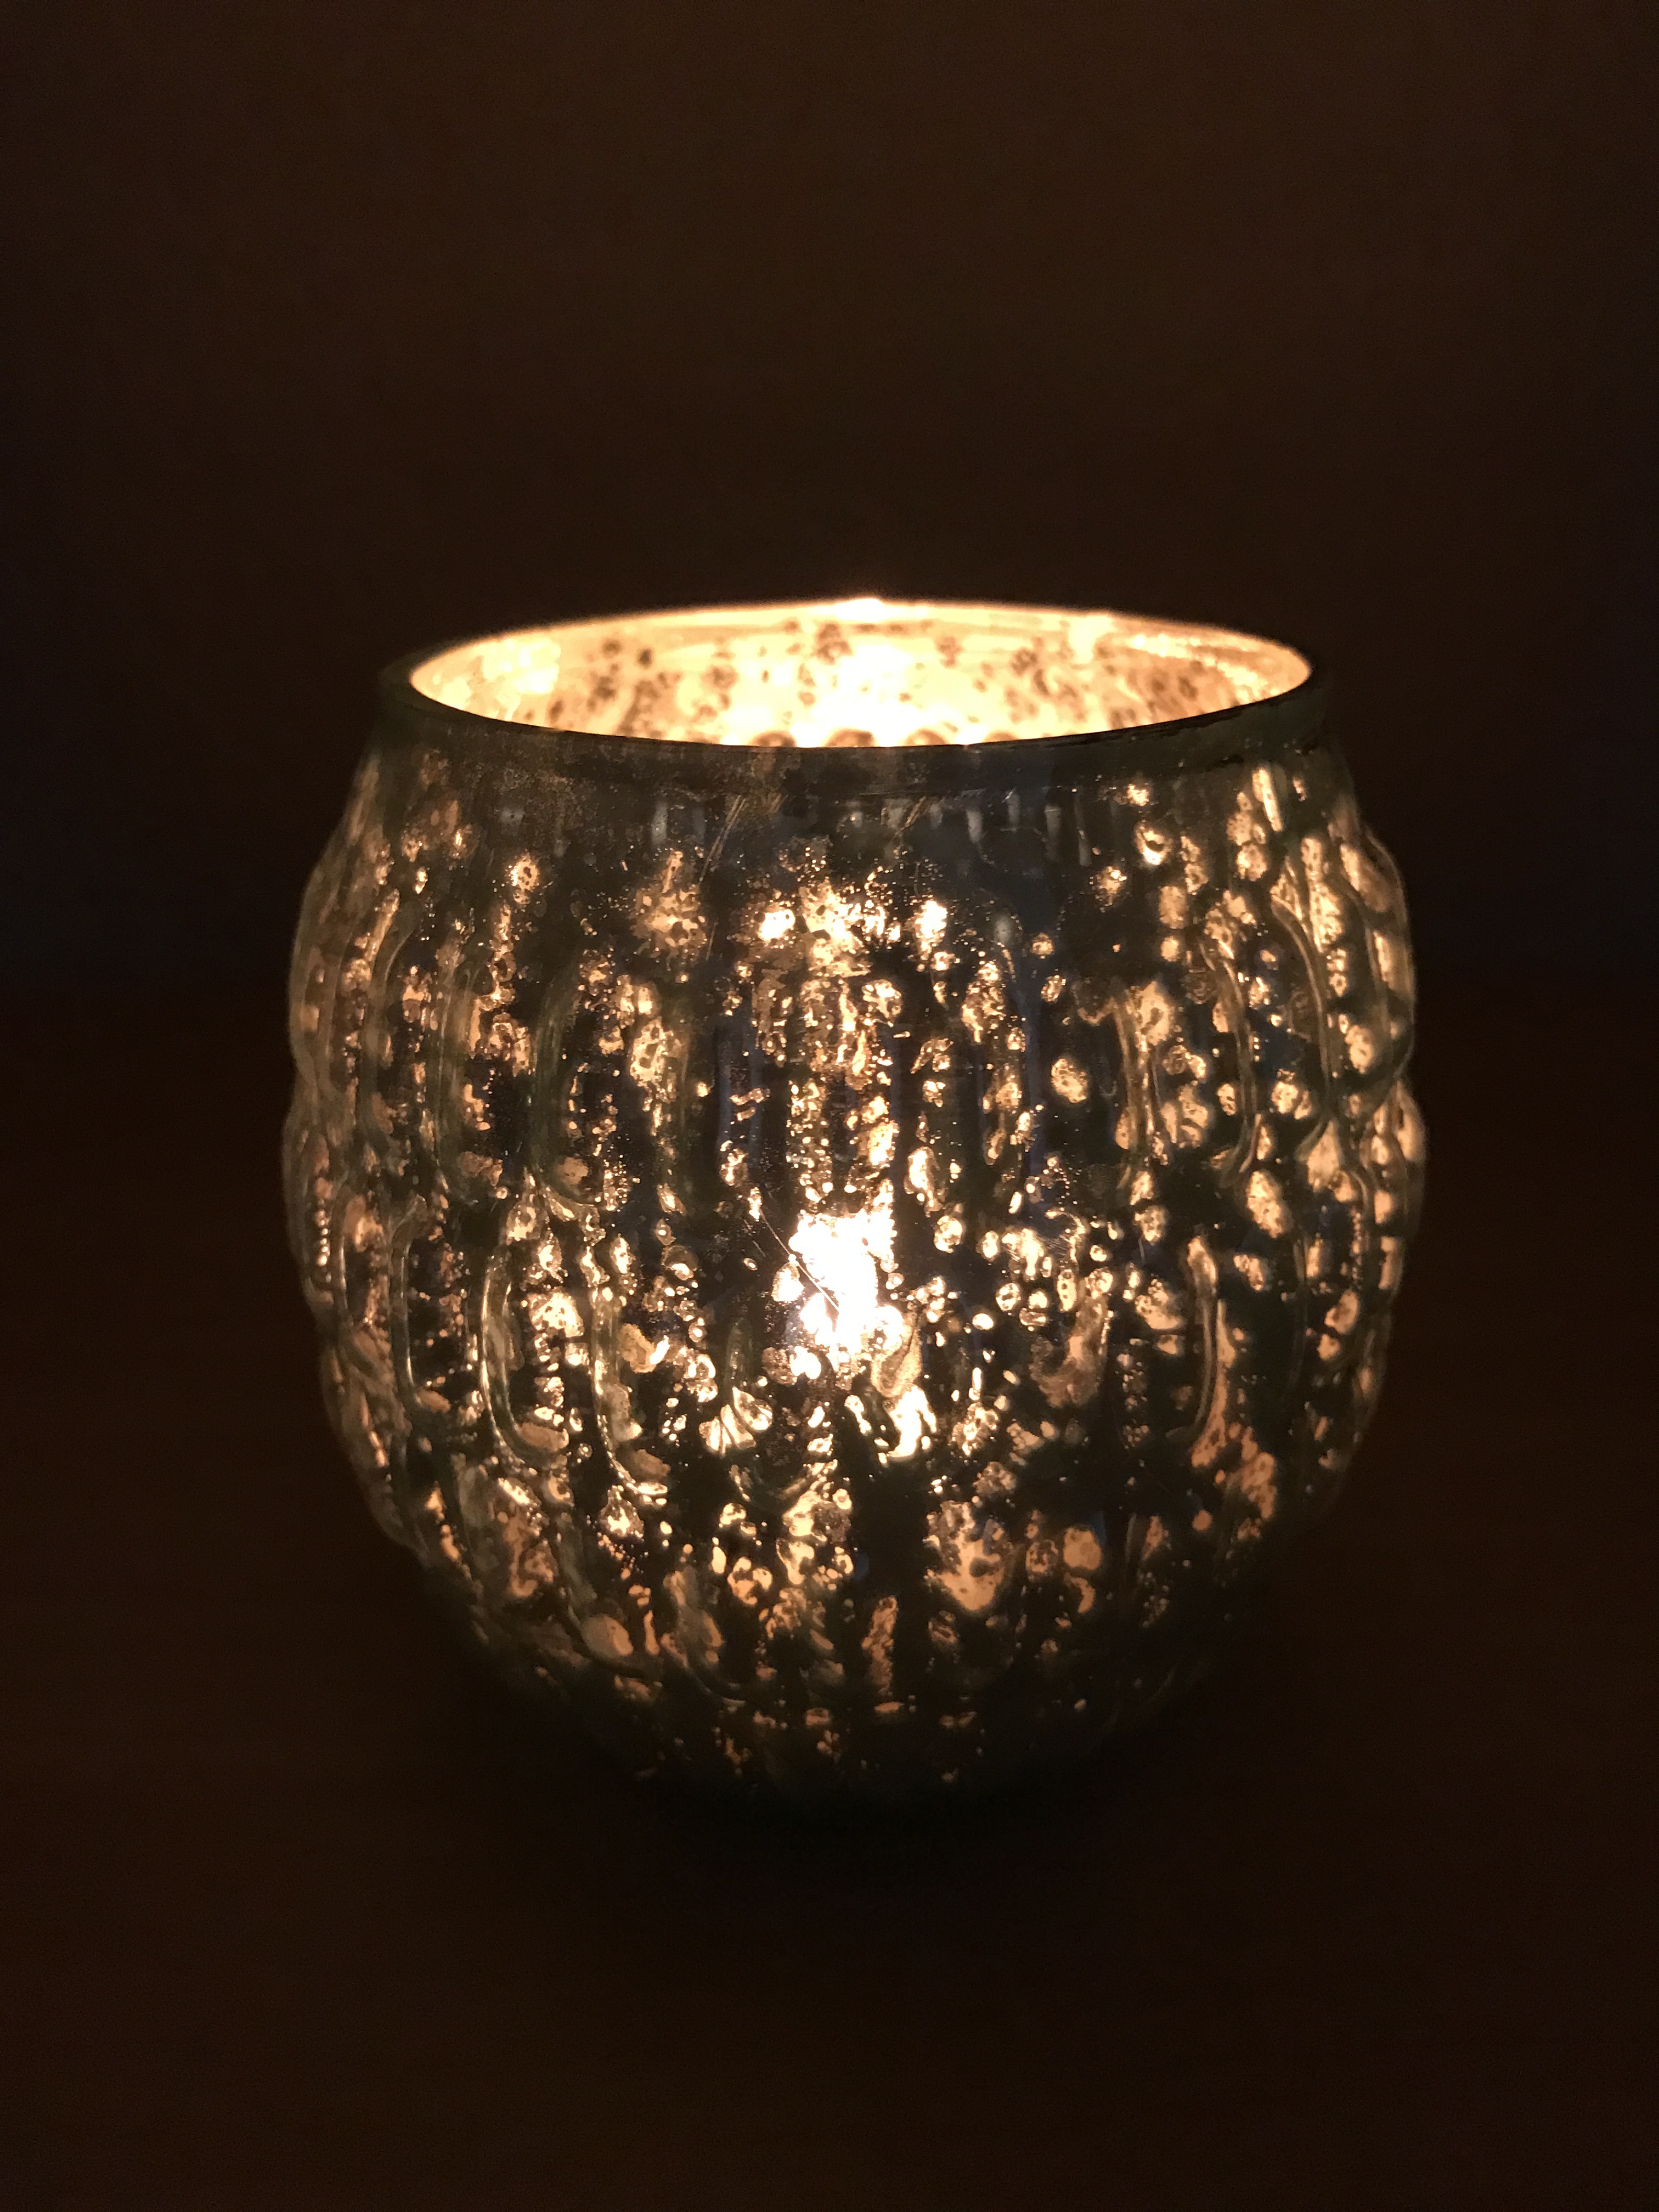
light, night, environment, decoration, sailing, metal, flame, fire, romantic, lamp, candle, lighting, material, jewellery, light fixture